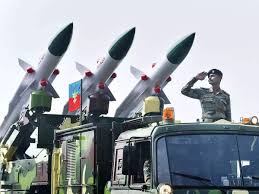
Label: Air Defense